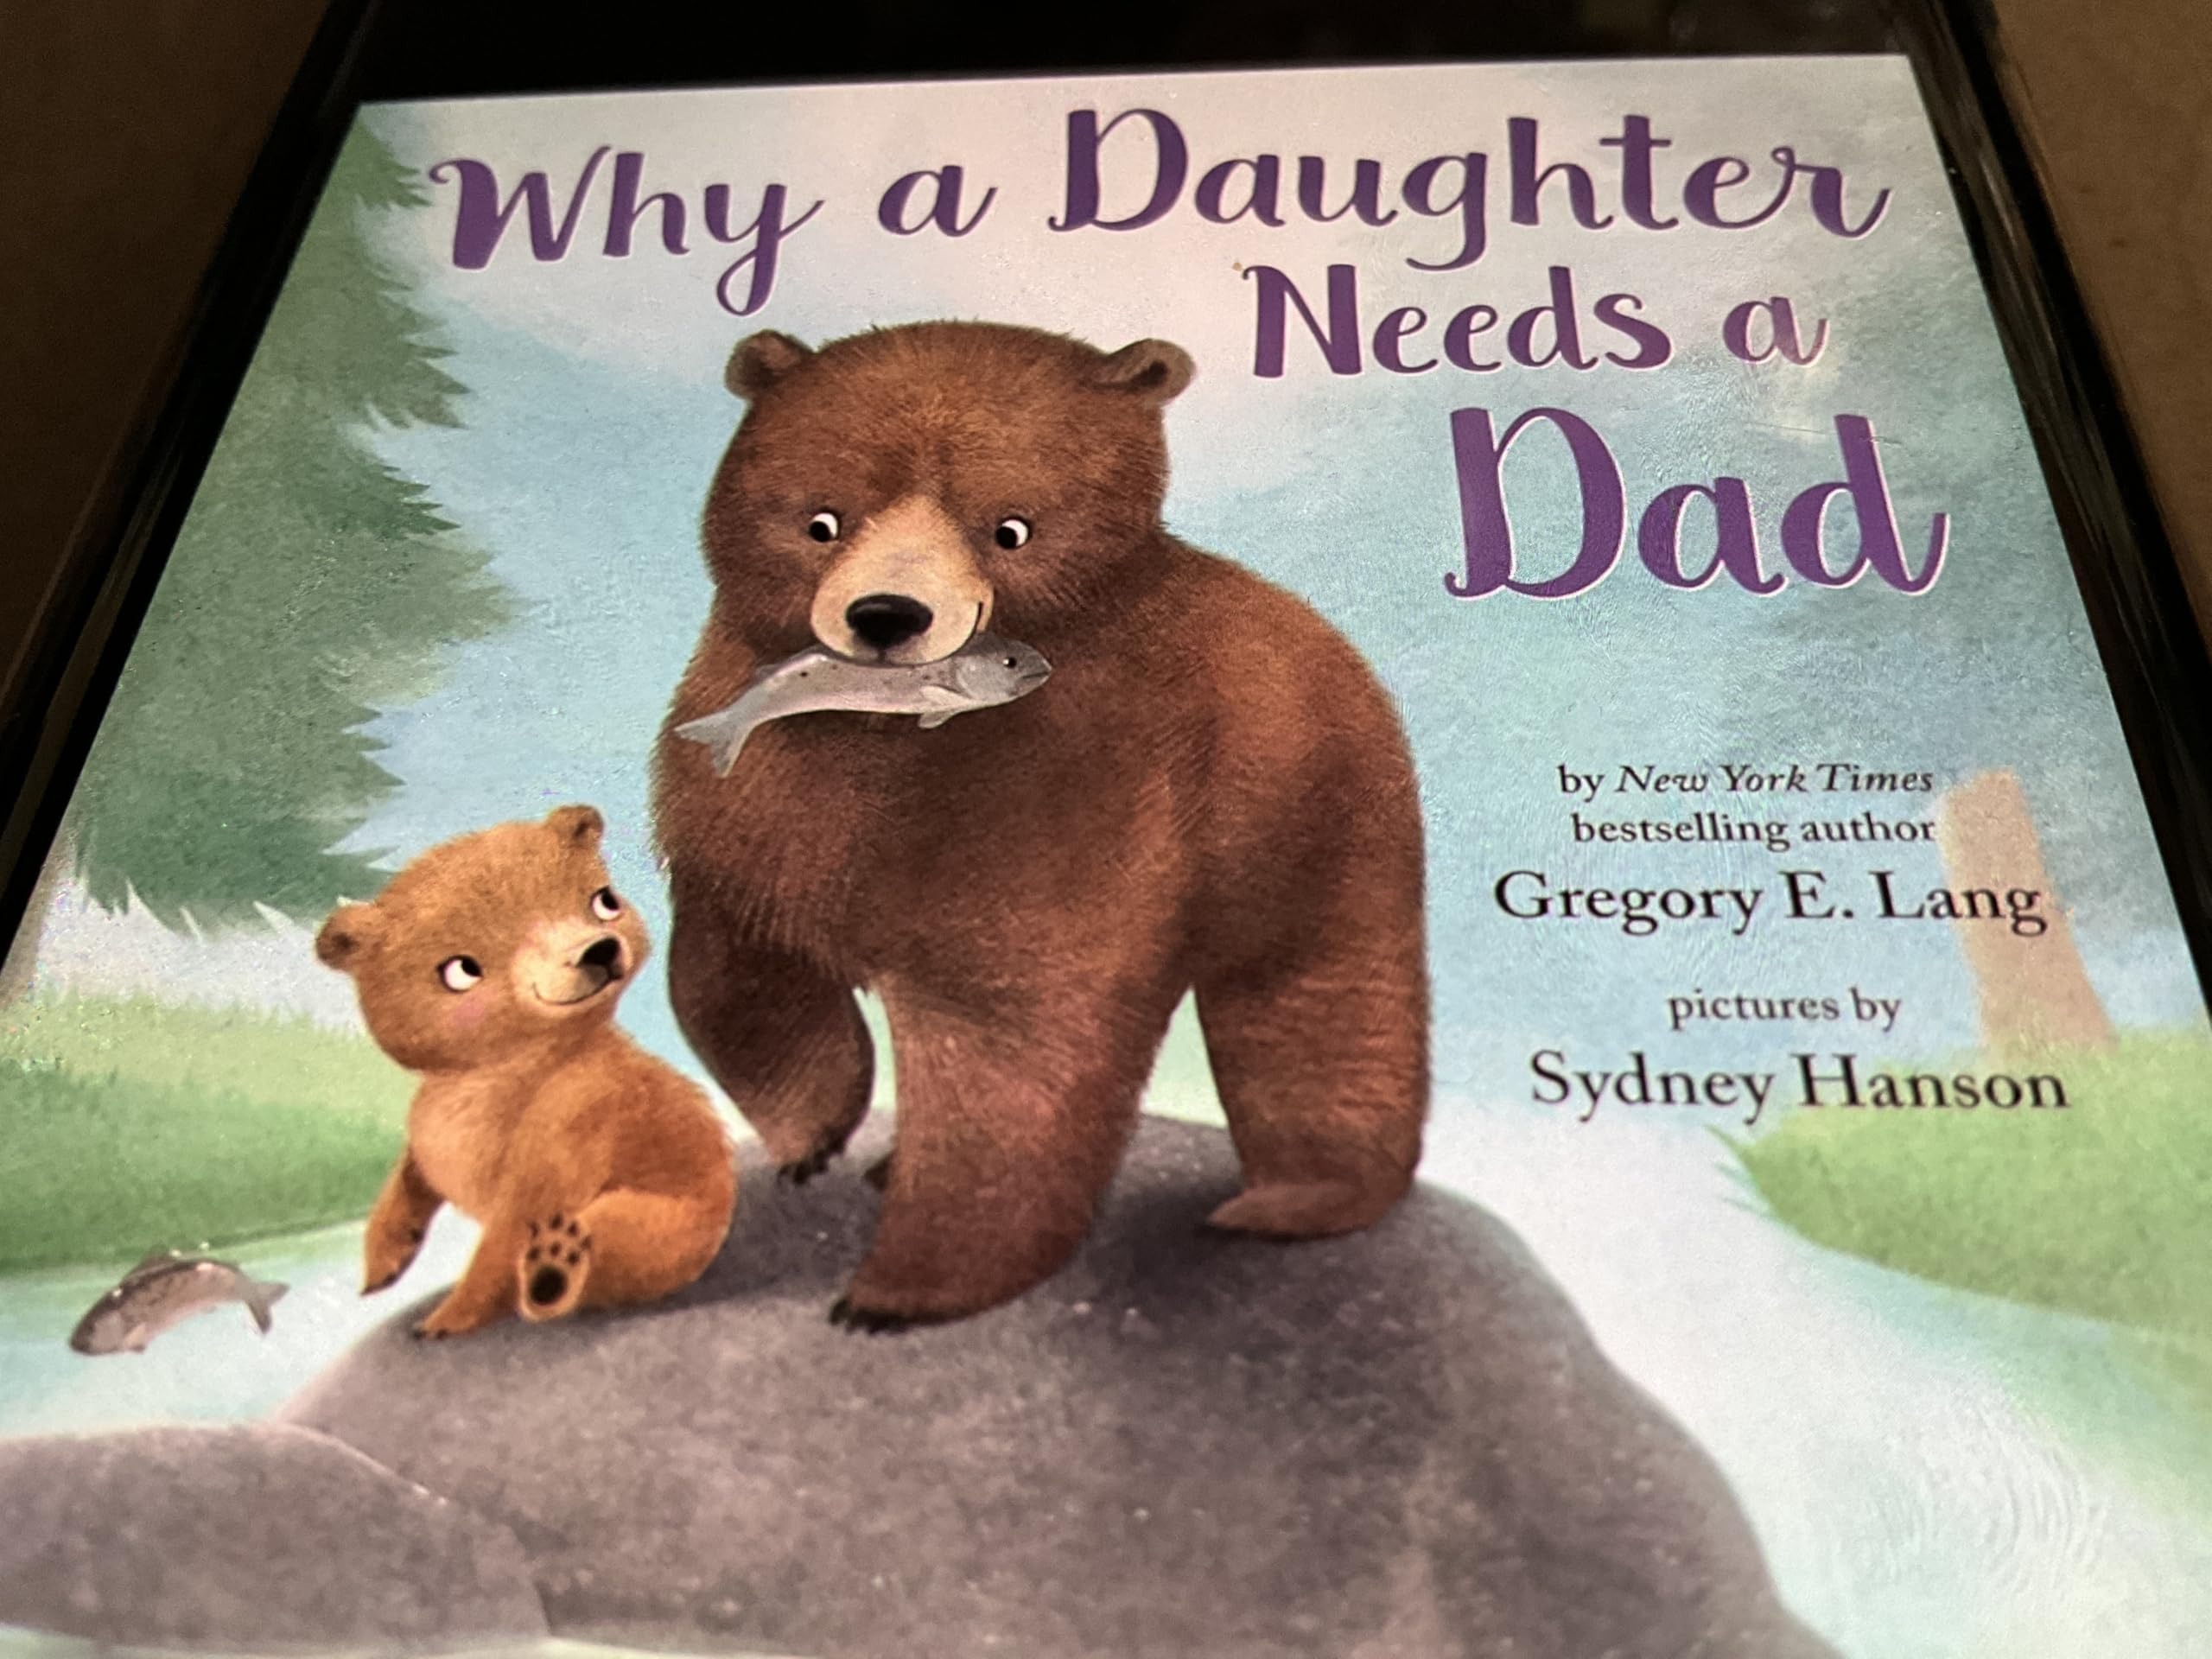
Item Name: Readerlink Why a Daughter Needs a Dad Book, 1 EA
Value: 1.0
Unit: Count

Price: 10.99